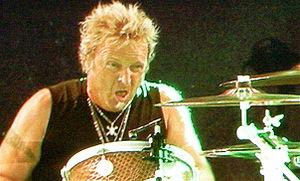
La discographie d'Aerosmith se compose de 15 albums studio, 5 albums live, 11 compilations et plus de 60 singles. Le groupe Aerosmith fut formé par le chanteur Steven Tyler, les guitaristes Joe Perry et Ray Tabano, le bassiste Tom Hamilton et le batteur Joey Kramer. Tabano fut remplacé par Brad Whitford en 1971.